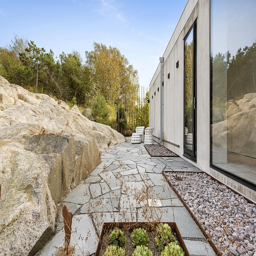
private walkway and garden of the villa